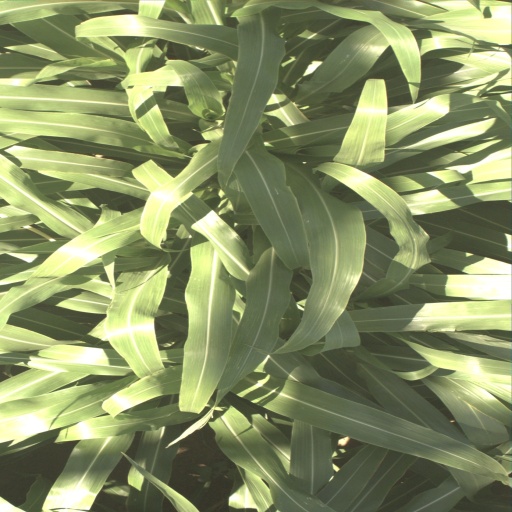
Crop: sorghum